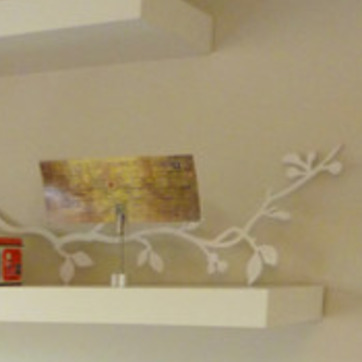
Material: paper